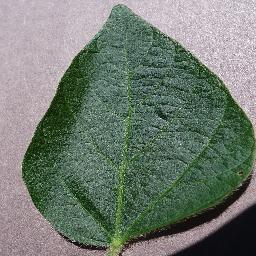
Label: Soybean___healthy